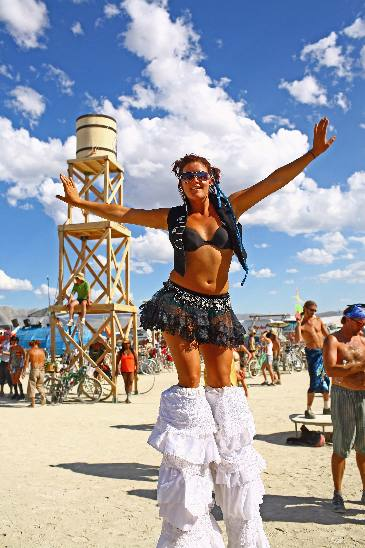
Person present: Yes